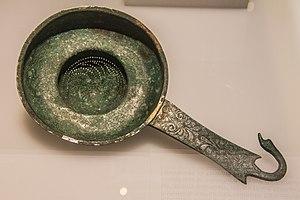
Une passoire, ou égouttoir, est un ustensile de cuisine permettant d'égoutter des aliments selon le principe de la filtration mécanique.